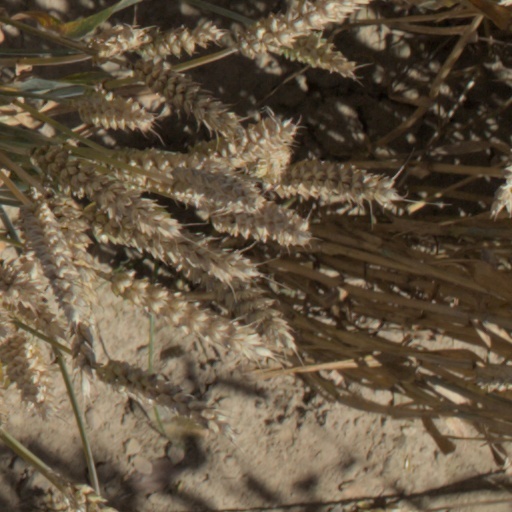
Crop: wheat